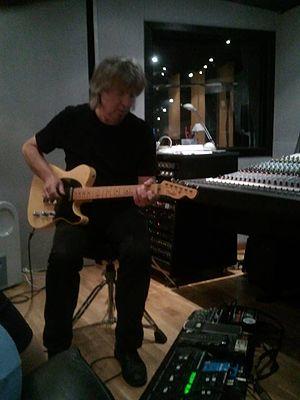
Yann Benoist au Studio de Bretagne d’Auray le 13 septembre 2011.